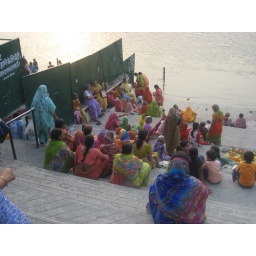
women sitting by the ganges river in rishikesh, india